Sarah Prefers to Run

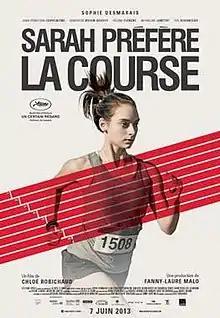
Canadian poster

Sarah Prefers to Run is a 2013 Canadian drama film written and directed by Chloé Robichaud. It was screened in the Un Certain Regard section at the 2013 Cannes Film Festival. It won the Women in Film & Television Vancouver Artistic Merit Award at the 2013 Vancouver International Film Festival.